Military band

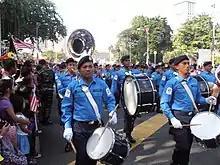
The bands of the Royal Malaysian Navy during the 2012 Hari Merdeka parade, in Kuala Lumpur.

A uniquely American type of military band is the Fife and drum corps, with the Old Guard Fife and Drum Corps the only remaining band of this type in the United States military. The United States' military bugle bands are also the precursors of the modern-day civil drum and bugle corps and the only one in active service today is that of the United States Marine Drum and Bugle Corps "The Commandant's Own".